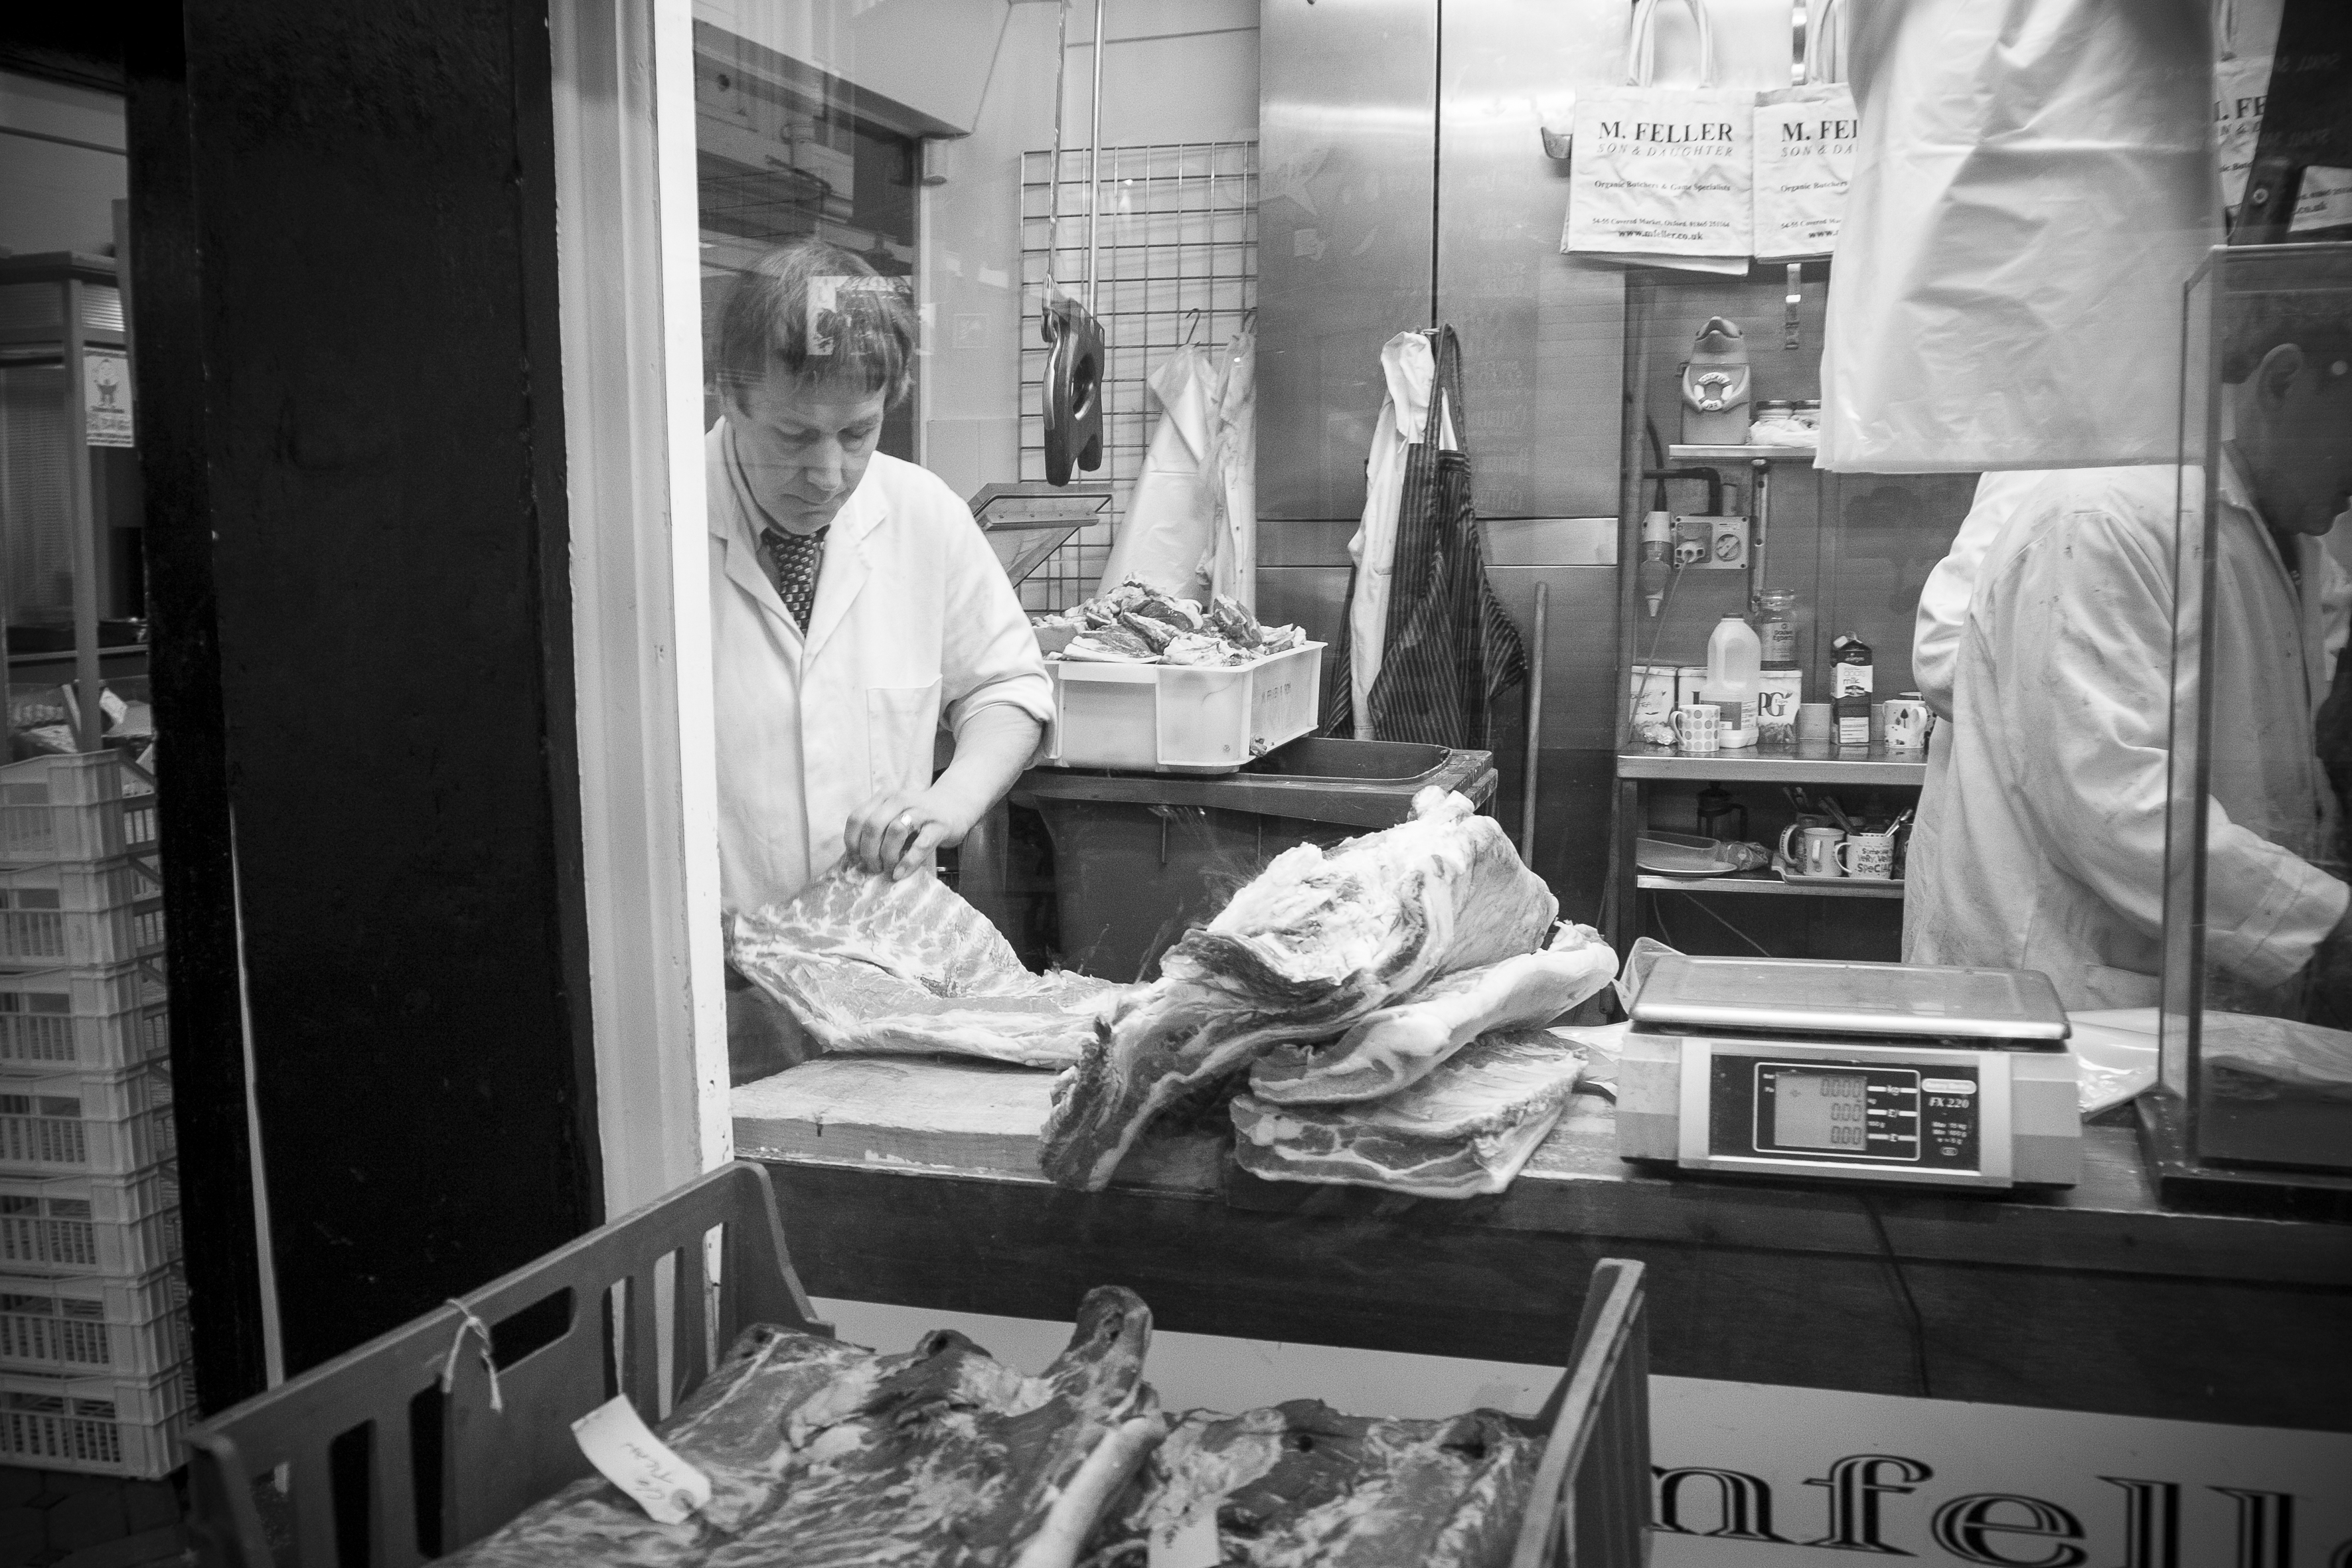
black and white, street, urban, travel, fujifilm, monochrome, uk, england, bw, blackandwhite, blackwhite, ngc, photograph, noiretblanc, unitedkingdom, image, fuji, oxford, fujixt1, fujix, monochrome photography